Duke of Wellington's Regiment

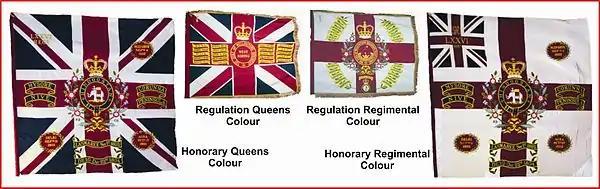
click on image to enlarge

During 2003, in Osnabrück, Germany, where the 'Dukes' were then based, the regiment celebrated its 300th year in existence. Over 2000 past and present members converged on the town to take part in the celebrations. The 'Dukes' were presented with new colours by HM Queen Elizabeth II, represented by The Colonel of The Regiment Major-General Sir Evelyn John Webb-Carter KCB, due to the ill health of the Queen's representative, the regiment's Colonel-in-Chief the Duke of Wellington.